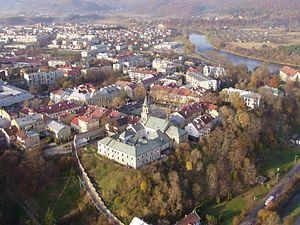
La voïvodie des Basses-Carpates est une des 16 régions administratives de Pologne. Le chef-lieu de la voïvodie est Rzeszów.